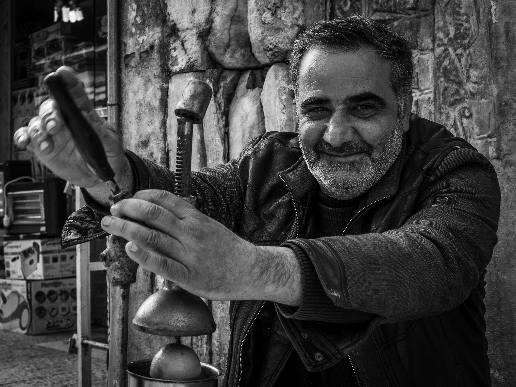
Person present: Yes